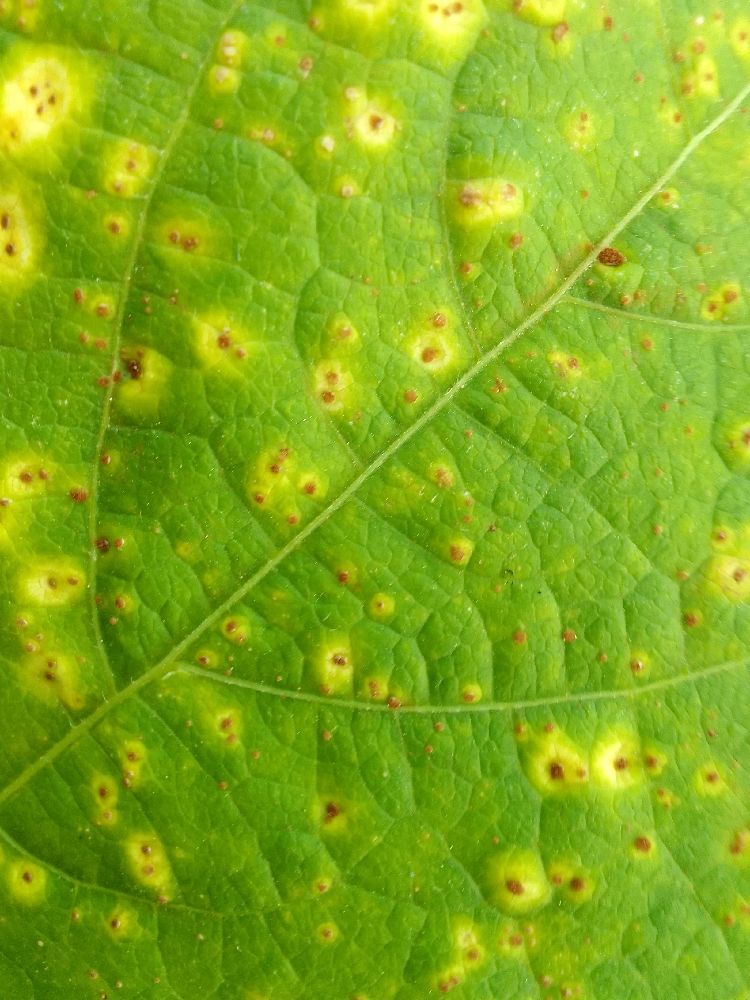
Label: rust